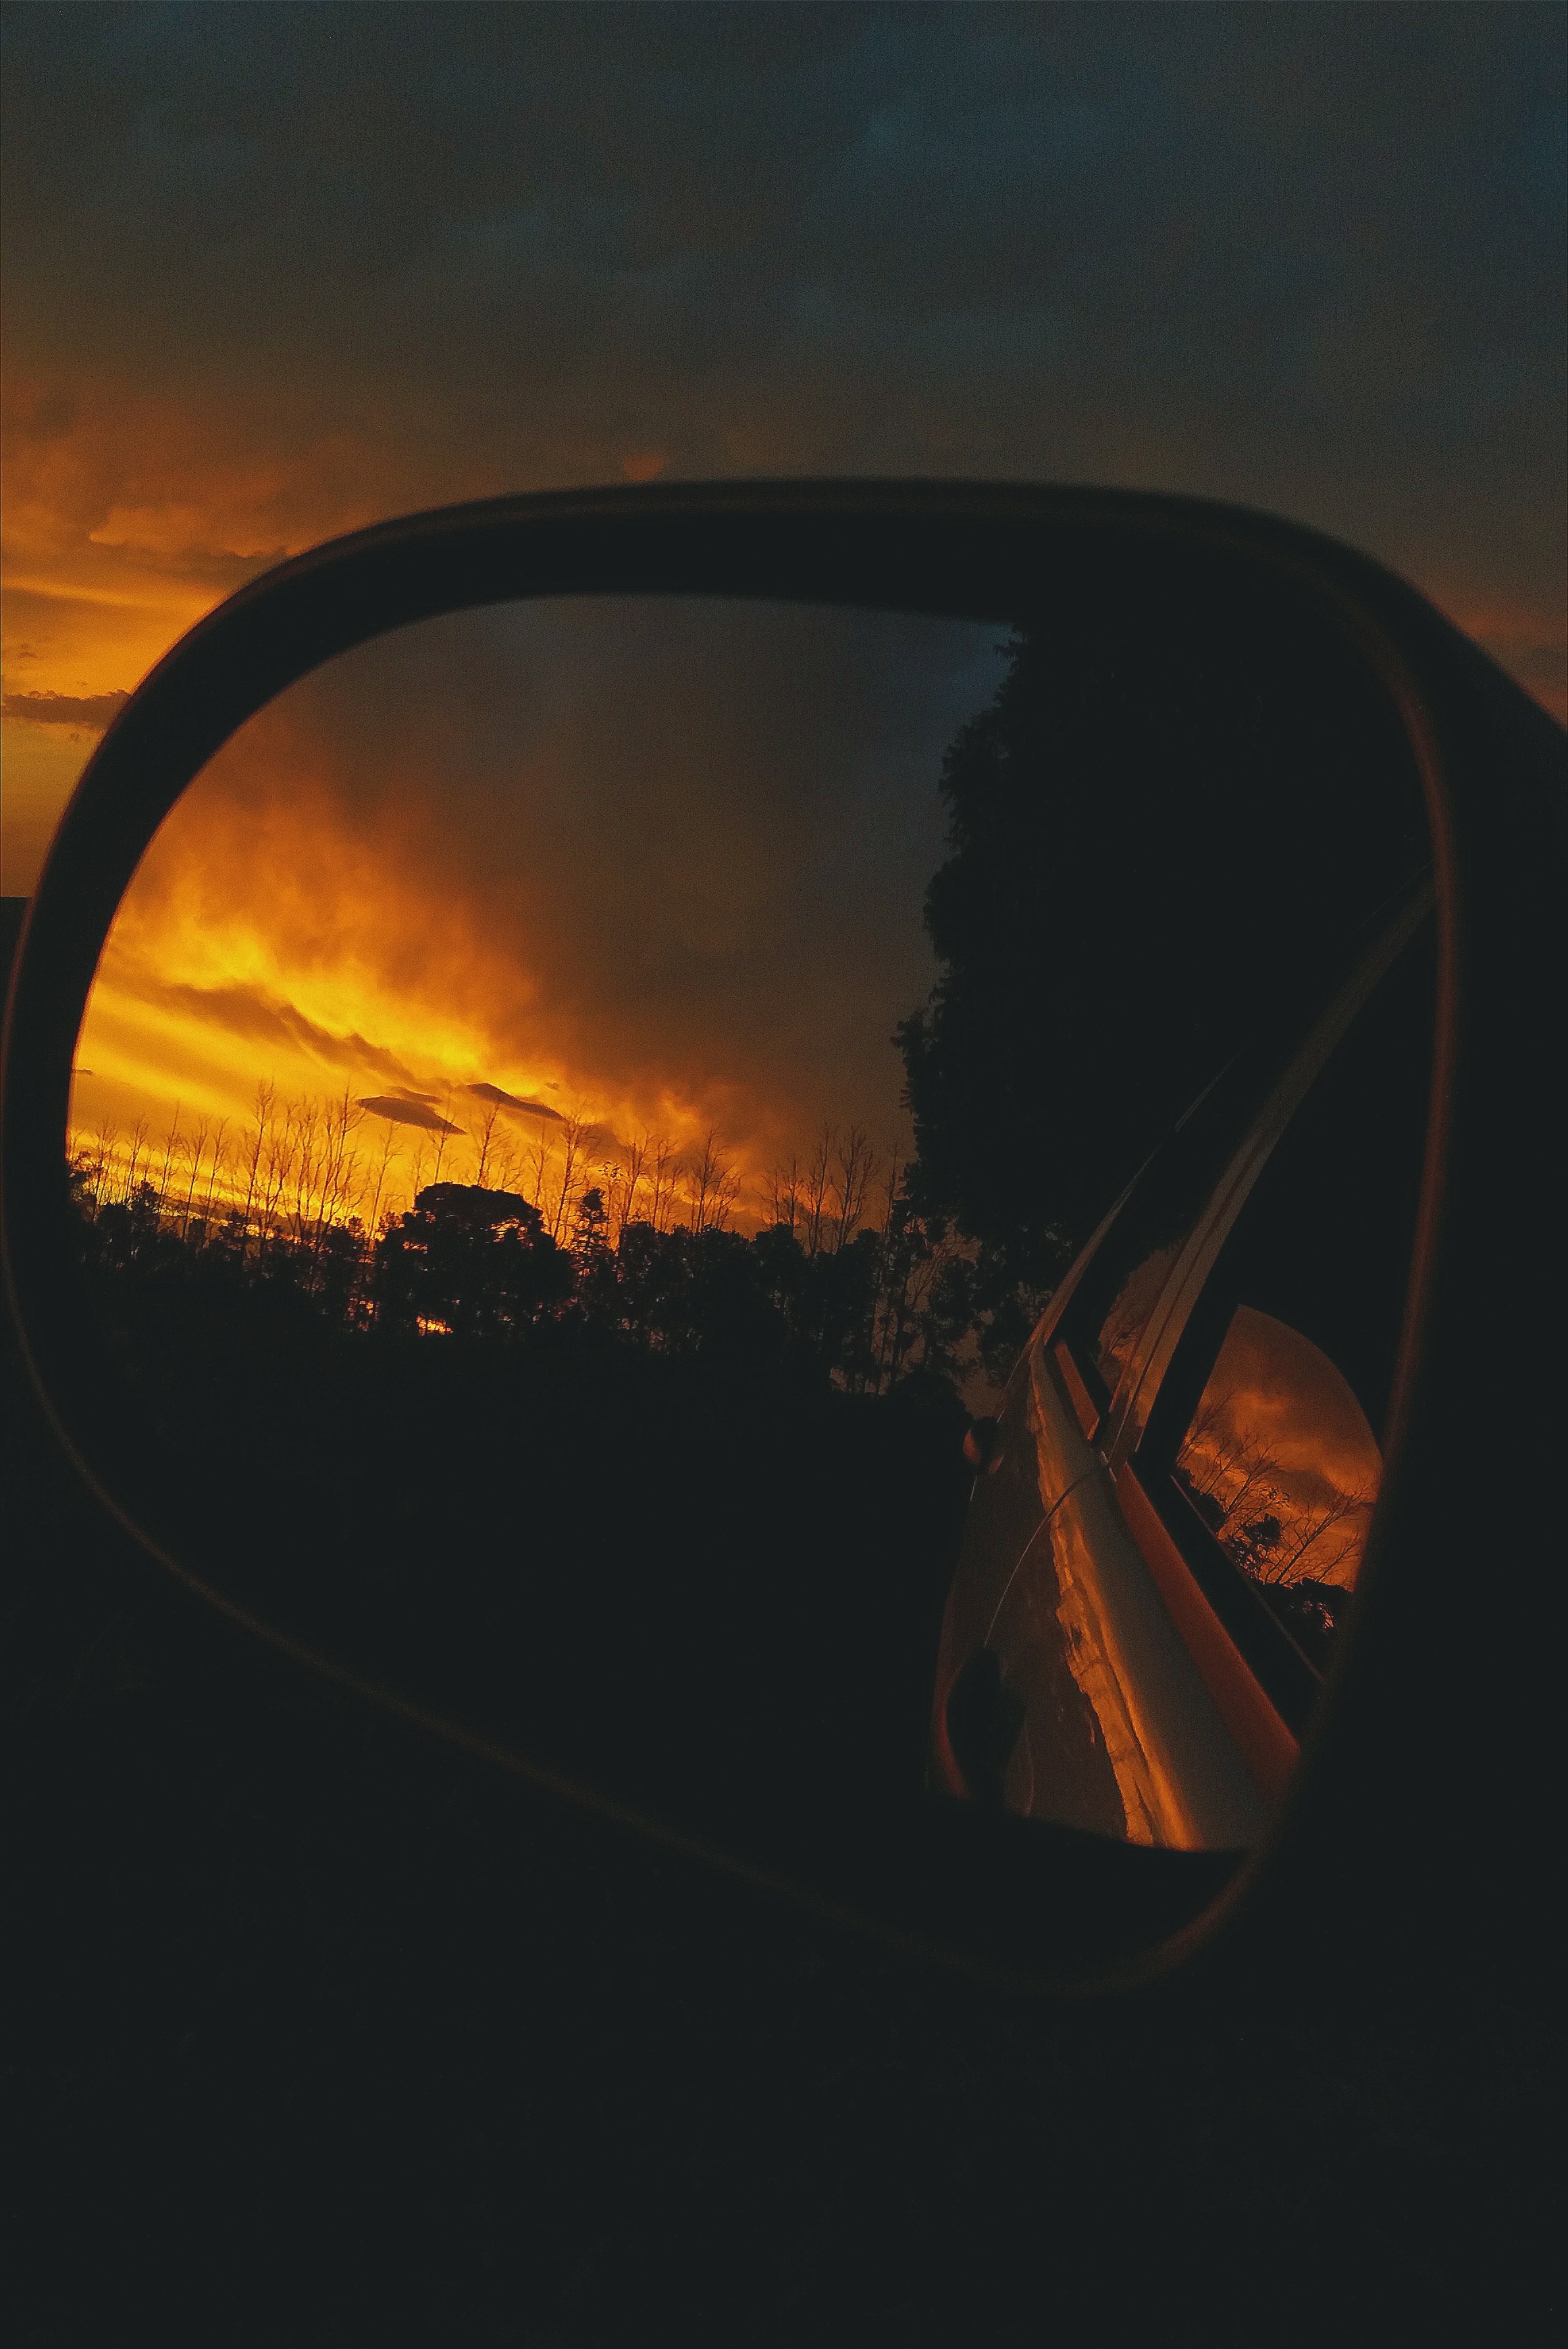
light, sunrise, sunset, sunlight, atmosphere, evening, reflection, darkness, shape, atmosphere of earth, computer wallpaper